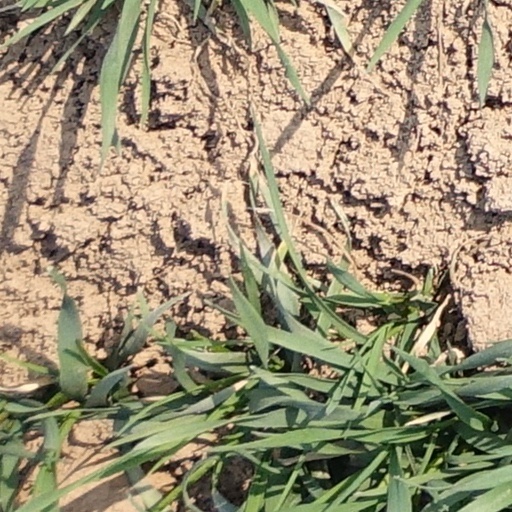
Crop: wheat